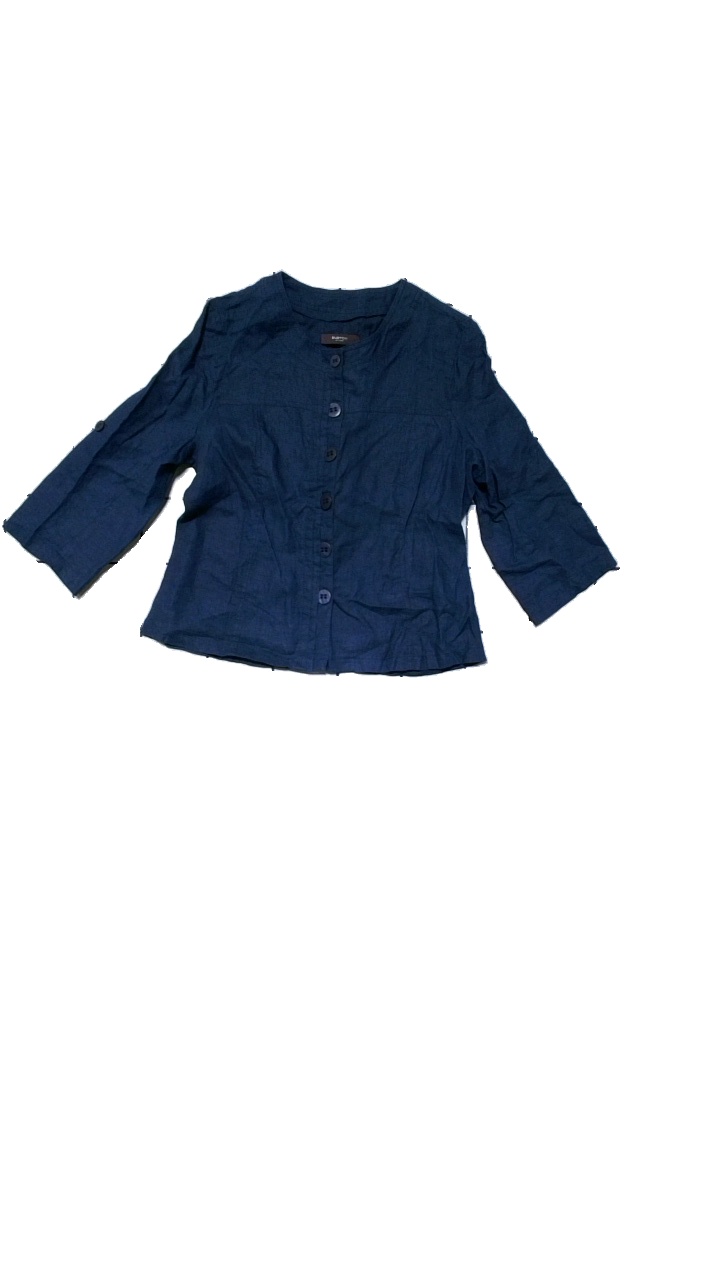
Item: Blouse (Ladies)
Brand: Burton Of London
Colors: Blue
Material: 100% linen
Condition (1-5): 4
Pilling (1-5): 2
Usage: Reuse
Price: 150-250